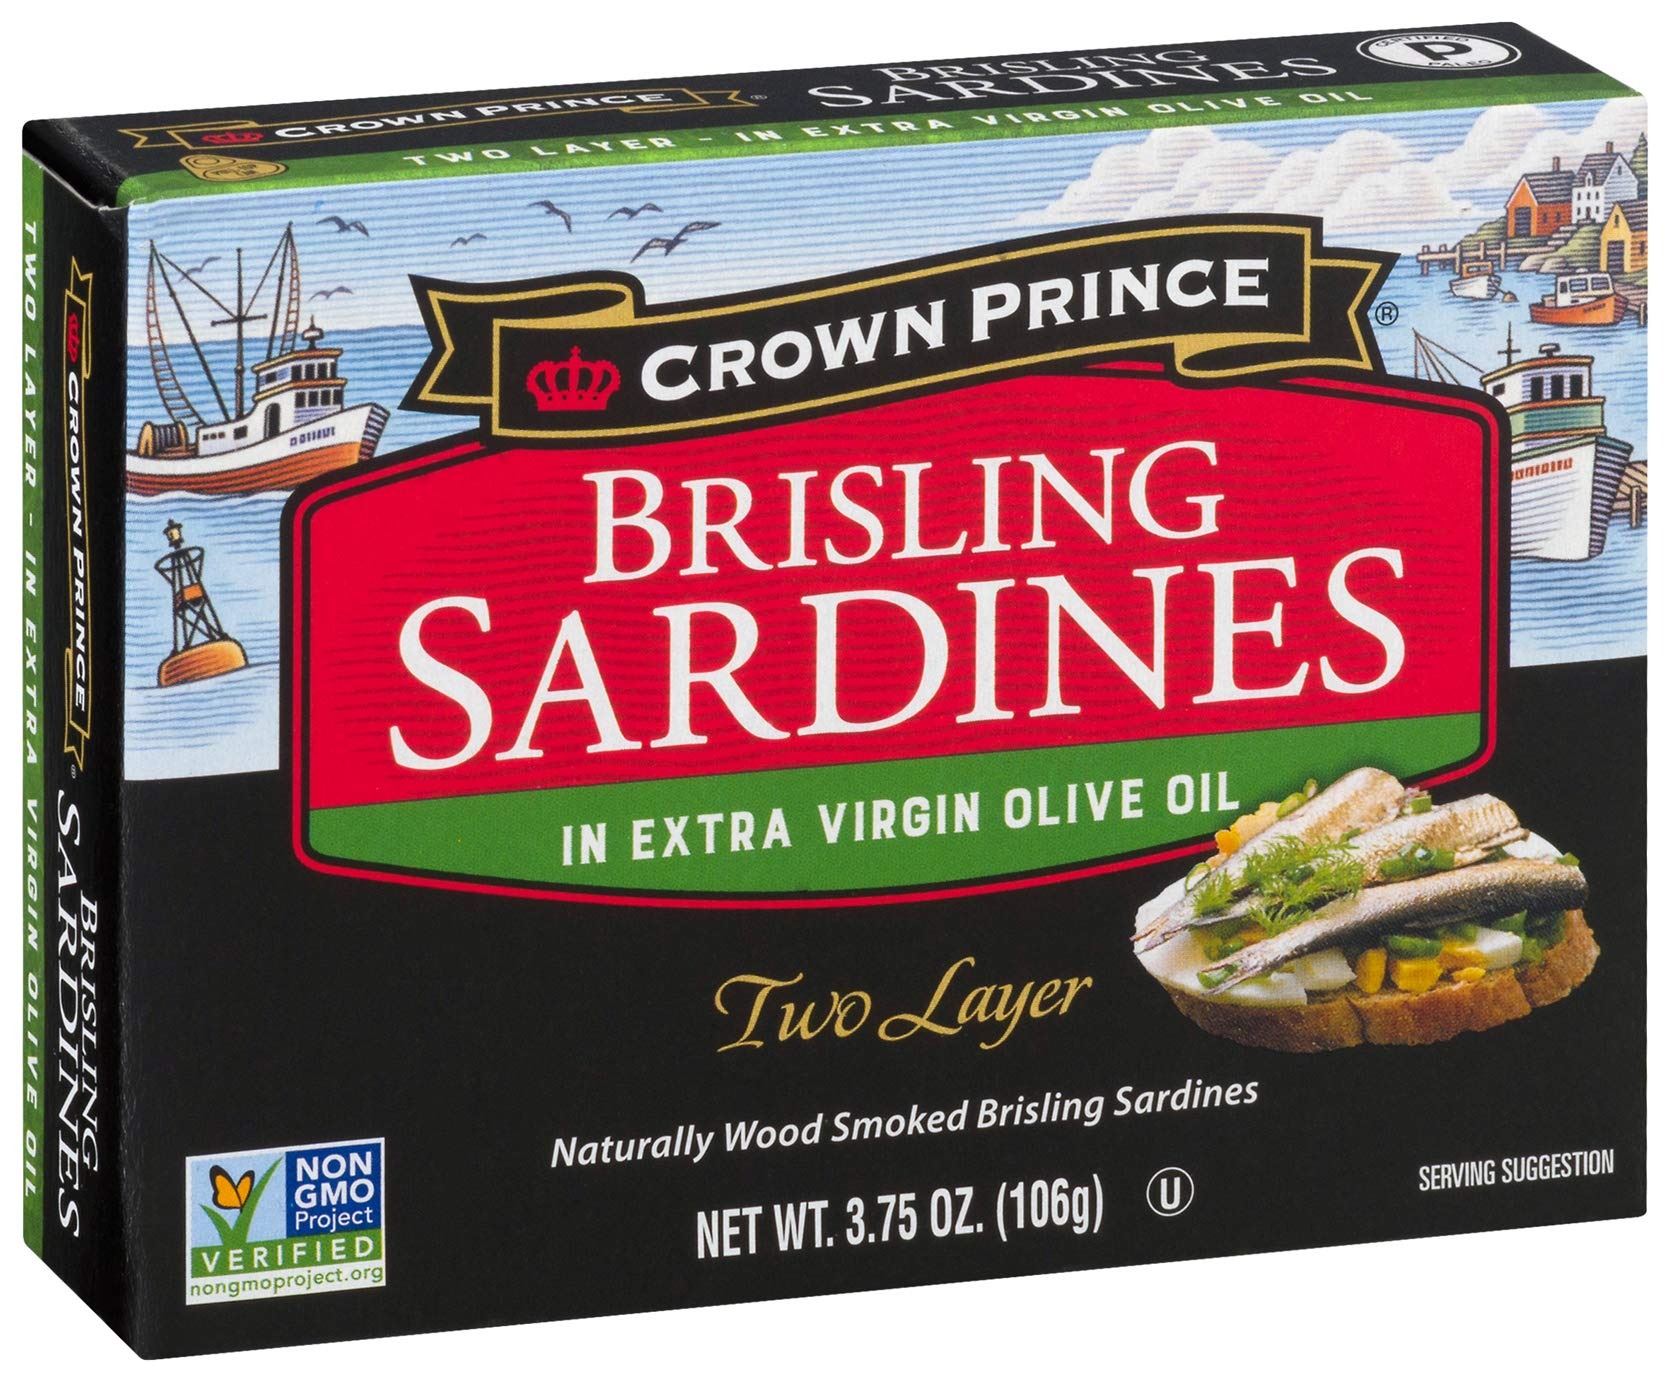
Item Name: Crown Prince Two Layer Brisling Sardines in Extra Virgin Olive Oil, 3.75-Ounce Cans
Bullet Point 1: Case of twelve, 3.75-ounce cans with pull-top lids (total of 45 ounces)
Bullet Point 2: Naturally smoked over hardwood chips; hand packed in pure cold pressed extra virgin olive oil
Bullet Point 3: Non-GMO Project Verified; Certified Paleo; Keto Certified; Contains 1,860 mg omega-3
Bullet Point 4: Gluten free; Kosher; Excellent source of protein and calcium; Good source of vitamin D and iron
Bullet Point 5: Sustainably wild caught; product of Scotland
Value: nan
Unit: None

Price: 4.09